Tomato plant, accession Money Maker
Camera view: tilt-top (135 deg); turntable rotation: 60 degrees
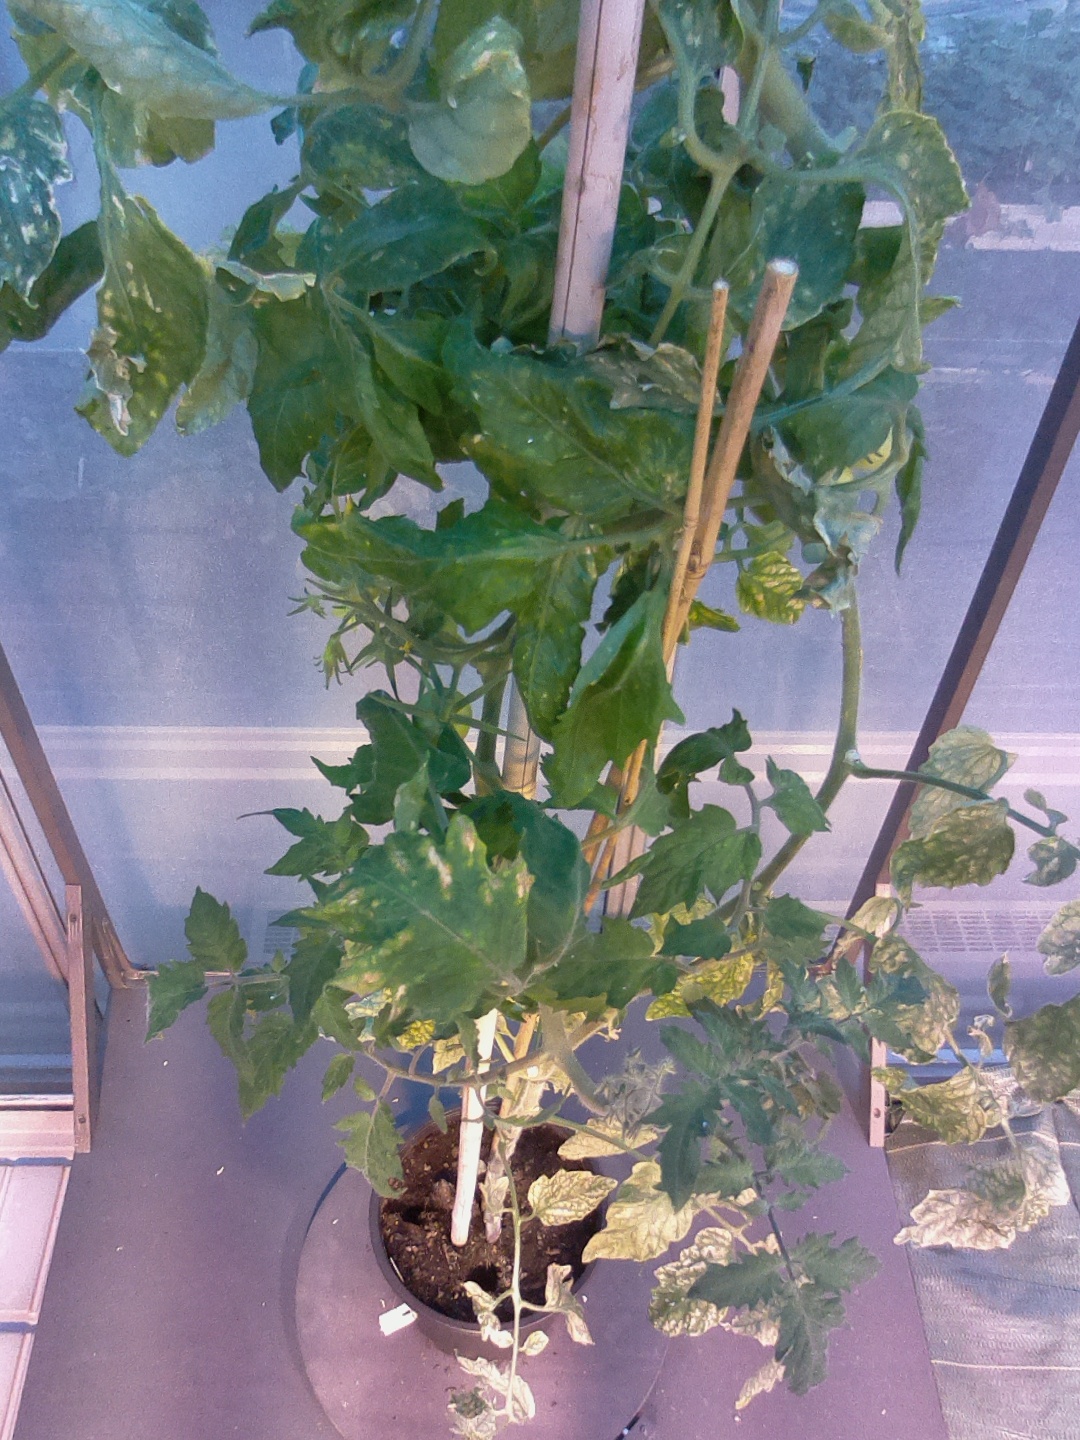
BBCH growth stage 79: 90% -100% of final fruit size